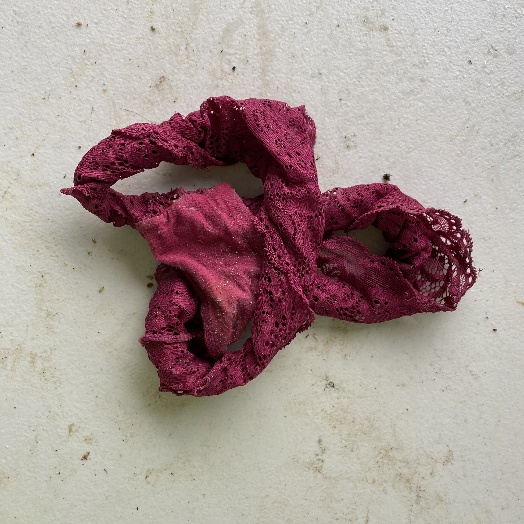
Label: Textile Trash